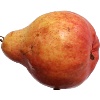
Label: Pear Red 1